Moog Music

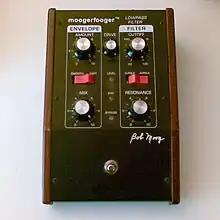
A Moogerfooger with low-pass filter functionality

Despite the success of the Moog, its relatively large size made it impractical for general use. Together with engineers Jim Scott and Bill Hemsath, Moog built the Minimoog. The Minimoog employed the minimal number of modules possible and did away with patch cords, instead hardwiring the various modules together. Furthermore, the Minimoog introduced the pitch wheel, enabling vibrato and pitch-bending an interval of a perfect fifth above or below the note played on the keyboard. Its compact size and range of available sounds allowed the Minimoog to be a comparative success, selling over 13,000 units over the next decade. Following the Minimoog's appearance on 1972's chart-topping 'Fragile' by Yes and the debut of Rick Wakeman with the band, Pink Floyd, Stevie Wonder, Herbie Hancock, Chick Corea, Weather Report, Emerson, Lake & Palmer, Tangerine Dream, and other artists quickly embraced the Minimoog.